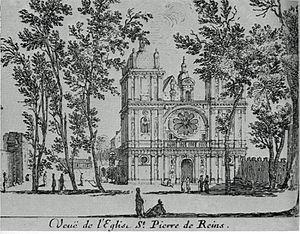
Une gravure du XIVe siècle représantant l'abbaye St Pierre les dames église aujourd'hui disparue.
L'abbaye Saint-Pierre-les-Dames est une ancienne abbaye féminine bénédictine de Reims aujourd'hui disparue. On attribue sa fondation à saint Remi, au début du VIᵉ siècle et les premières constructions d'importance à saint Nivard au siècle suivant.